Girl in Red

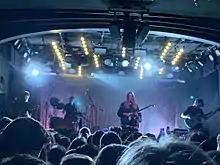

Ulven's 2018 singles "Summer Depression" and "Girls" gained millions of views and streams online. In early 2019, she won her first award when she was presented with Norwegian Newcomer of the Year at the 2018 "GAFFA" Awards.